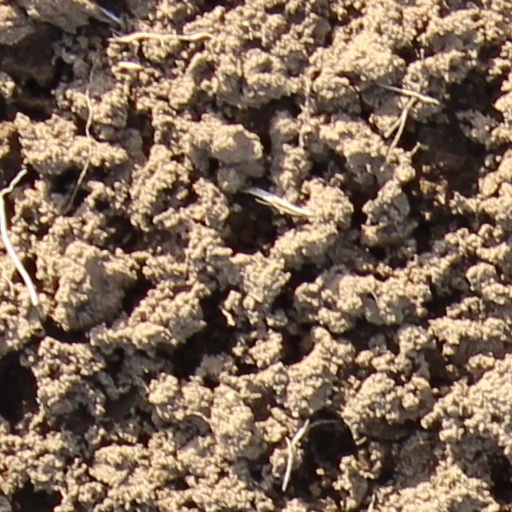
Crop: wheat